Nature-based solutions

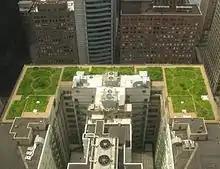
Example of nature-based solution for an urban area: Chicago City Hall green roof. One of the benefits is that it mitigates the urban heat island effect,

The typology highlights that NBS can involve very different actions on ecosystems (from protection, to management, or even the creation of new ecosystems) and is based on the assumption that the higher the number of services and stakeholder groups targeted, the lower the capacity to maximise the delivery of each service and simultaneously fulfil the specific needs of all stakeholder groups.